Ein Harod

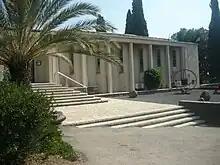
Ein Harod Art Museum, inaugurated in 1948

Mishkan Museum of Art is one of the first art museums in Israel. The museum was founded in 1937 as an "art corner" during the early years of the kibbutz in the belief that culture and art were among the essential components of a society. The artworks were initially displayed in the art studio owned by Haim Atar, a small wooden hut. A new, imposing, museum building, designed by an architect , was inaugurated in 1948. During construction of the museum, the 1952 Mapai/Mapam split happened, but the museum was preserved as the joint institution for the split kibbuzim. The museum was declared as a "heritage site" by the Council for Conservation of Heritage Sites in Israel.